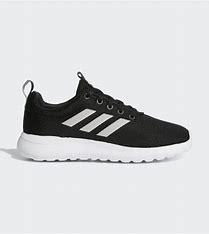
Brand: Adidas
Model: Lite Racer CLN